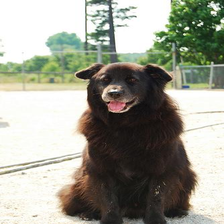
Species: dog
Breed: newfoundland